Lead carbonate

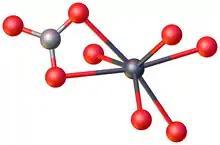
Pb site in , highlighting seven-coordination and the presence of one bidentate carbonate ligand for each Pb center.

Lead carbonate is manufactured by passing carbon dioxide into a cold dilute solution of lead(II) acetate, or by shaking a suspension of a lead salt more soluble than the carbonate with ammonium carbonate at a low temperature to avoid formation of basic lead carbonate.